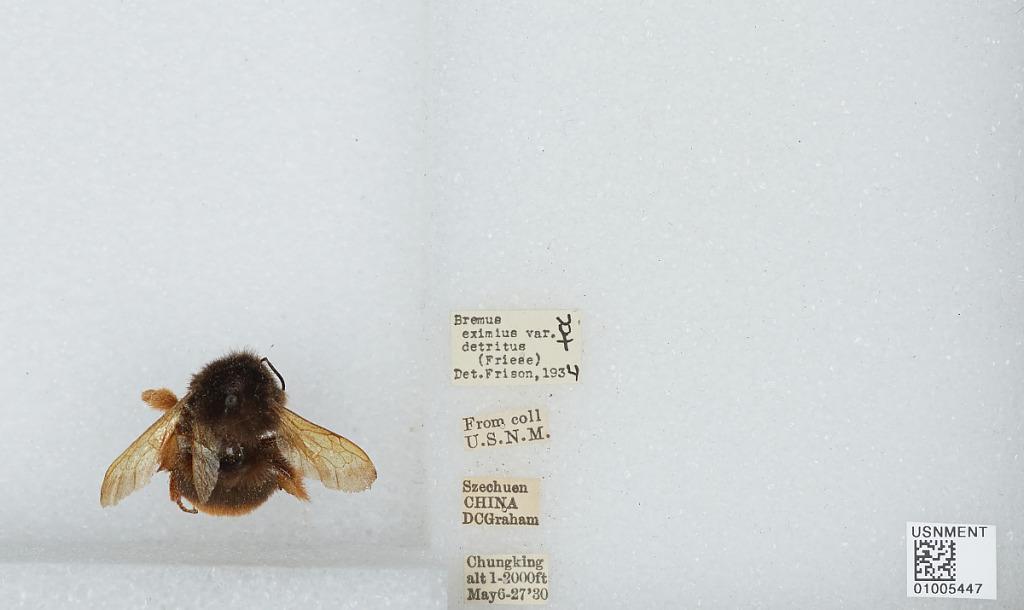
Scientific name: Bombus (Rufipedibombus) eximius Smith
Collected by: D. Graham
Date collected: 1930-5-6
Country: China
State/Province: Sichuan
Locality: Chongyang
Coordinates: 30.6294, 103.676
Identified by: Frison